Wasyl Ciapiński

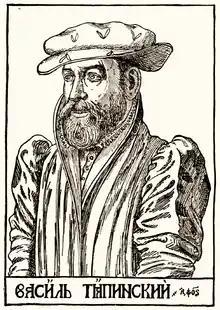
Vasily Tyapinski

Wasyl Ciapiński (1540s in Vitebsk Voivodeship – c. 1604) was a Belarusian-Lithuanian noble, humanist, educator, writer, publisher and translator from the Grand Duchy of Lithuania known for translating the Bible into the Belarusian language. He was behind the printing of the "Moscow Gospel" in the 1570s, and is regarded as one of the early facilitators of Belarusian printed literature. His Bible is sometimes understood to have been printed in Ukrainian but is today generally regarded as Belarusian language.